Vengeance (2011)

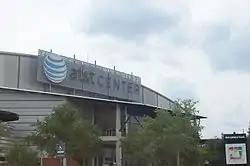
The event was held at the AT&T Center in San Antonio, Texas.

Vengeance was an annual pay-per-view (PPV) event produced by WWE from 2001 to 2007. From that inaugural event until 2006, it was promoted solely as Vengeance, but in 2007, WWE promoted Vengeance as a joint PPV titled , which was both the seventh Vengeance event and the inaugural Night of Champions event. The 2007 event was the final Vengeance event as WWE dropped Vengeance in 2008 in favor of continuing Night of Champions. In April 2011, the promotion ceased going by its full name of World Wrestling Entertainment, with "WWE" becoming an orphaned initialism. Later that same year, WWE reinstated Vengeance—separate from Night of Champions—and scheduled it for the October slot in their PPV calendar, replacing Bragging Rights, which was two months after the end of the first brand extension. The eighth Vengeance was held on October 23, 2011, at the AT&T Center in San Antonio, Texas. It was the first Vengeance event to be broadcast in high definition, following WWE's move to HD in January 2008.